Air Spray

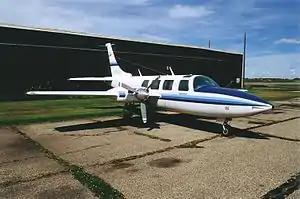
An Aerostar at Red Deer Regional Airport

Air Spray (1967) Ltd. trading as Air Spray Ltd. of Edmonton, Alberta, Canada and Air Spray USA Inc of Chico, California are private companies specializing in aerial wildfire suppression using air tanker or water bomber aircraft. Air Spray was owned and operated by Canada's Aviation Hall of Fame inductee, Donald T. Hamilton until his death in 2011. The company continued to be owned and operated by his daughter, Lynn Hamilton, of Foothills, Alberta.